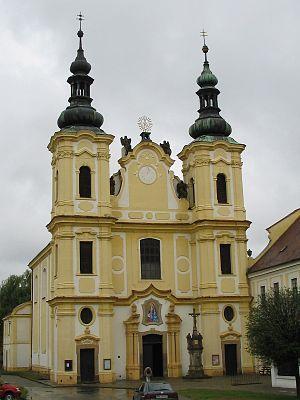
Strážnice est une ville du district de Hodonín, dans la région de Moravie-du-Sud, en Tchéquie. Sa population s'élevait à 5 560 habitants en 2019.